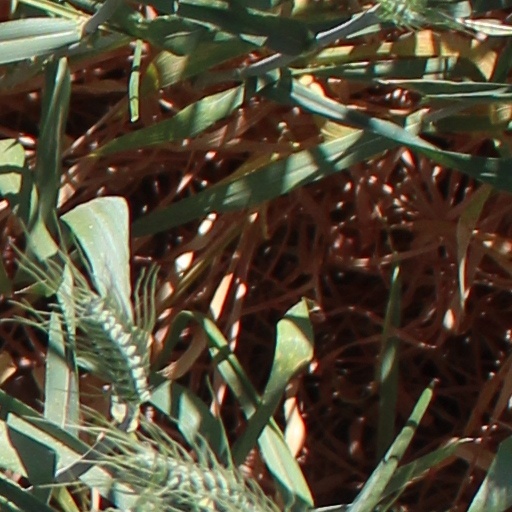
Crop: wheat